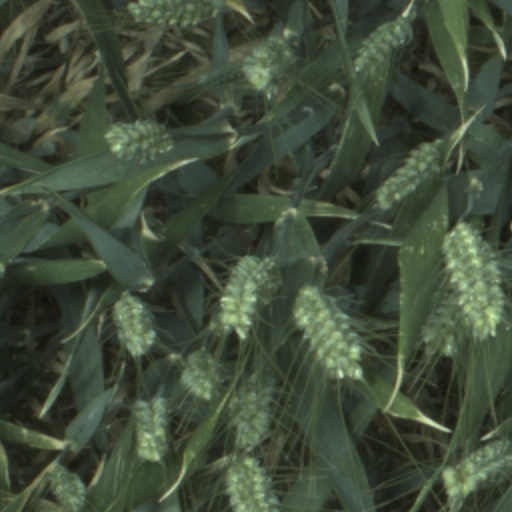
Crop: wheat